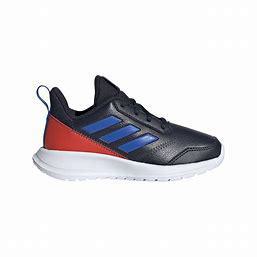
Brand: Adidas
Model: Altarun